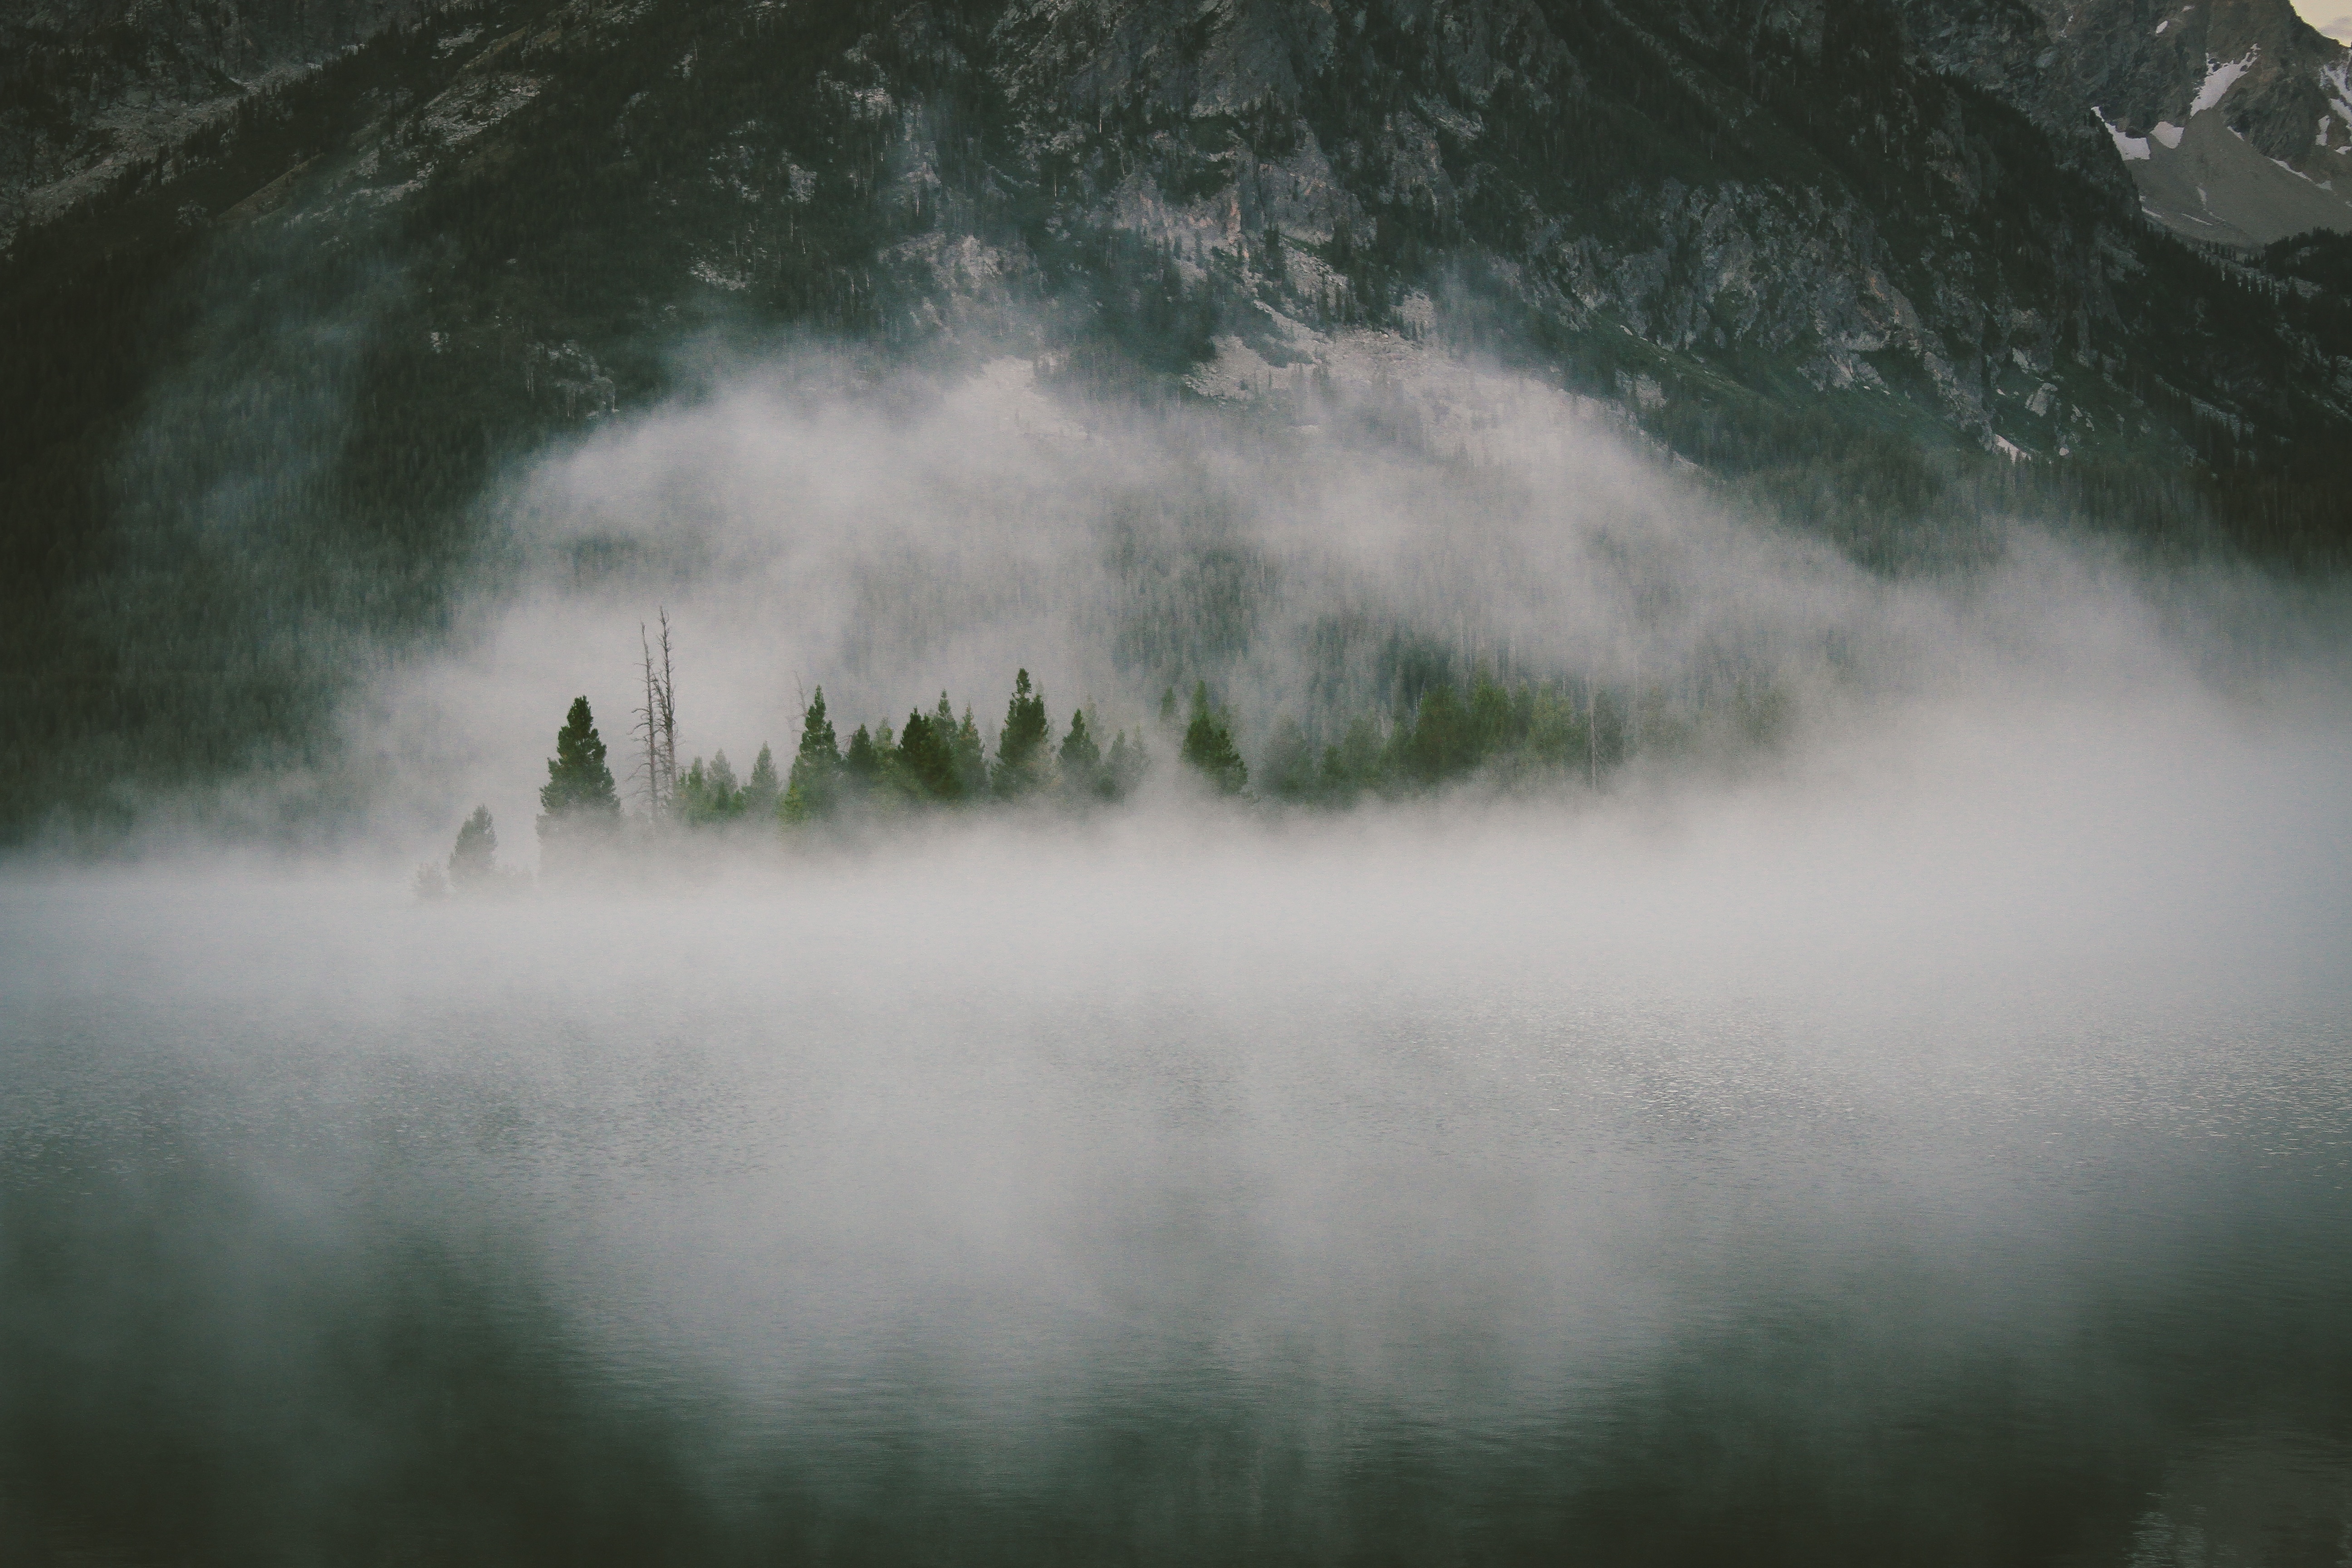
tree, water, nature, forest, fog, mist, sunlight, morning, atmosphere, mystery, weather, water feature, drizzle, atmospheric phenomenon, atmosphere of earth